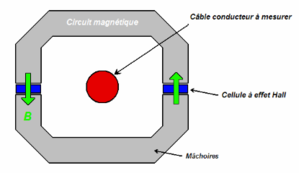
Schéma interne de la pince à effet Hall
La pince ampèremétrique, aussi appelée capteur de courant sans contact, est un type d'ampèremètre permettant de mesurer l'intensité du courant électrique circulant dans un fil conducteur sans avoir à ouvrir le circuit pour y placer un ampèremètre classique. Elle a été inventée dans les années 1930 par Chauvin-Arnoux.